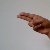
The image shows a hand gesture representing the letter 'H' in Indian Sign Language.